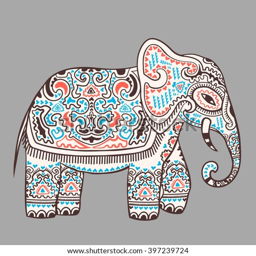
vintage graphic vector lotus ethnic elephant .